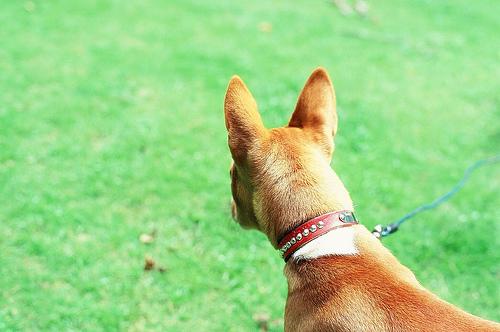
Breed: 243-n000103-basenji